Sempronia gens

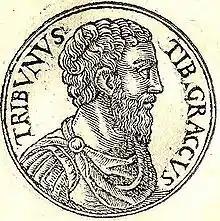
Tiberius Sempronius Gracchus, from Guillaume Rouillé's "Promptuarii Iconum Insigniorum"

Most or all of the other "stirpes" of the Sempronii were plebeian. Their surnames included "Asellio", "Blaesus", "Densus", "Gracchus", "Longus", "Musca", "Pitio", "Rufus", "Rutilus", "Sophus", and "Tuditanus". Along with "Atratinus", "Gracchus" and "Pitio" are found on coins.